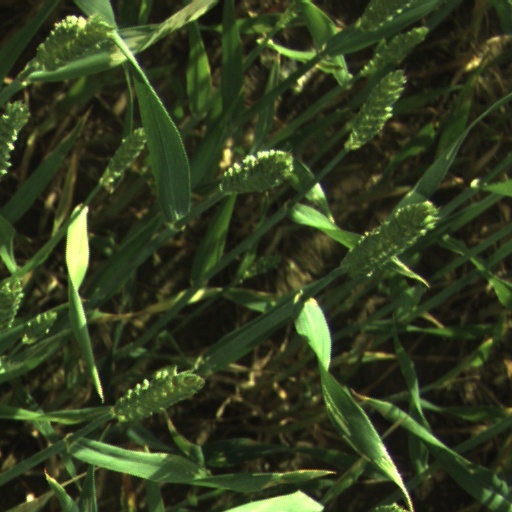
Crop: wheat